Mika Häkkinen

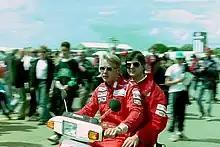
Häkkinen in the paddock before the 1993 British Grand Prix

For 1993, Häkkinen joined McLaren, originally as a race driver, although he became the team's official test driver when CART driver Michael Andretti was hired by the team. Apart from regular testing duties, Häkkinen entered two Porsche Supercup races, held as a support race for the Monaco Grand Prix, where he started at pole position and took victory in both races. He was promoted to a Formula One race seat after the Italian Grand Prix, when Andretti left Formula One. Häkkinen entered the Portuguese Grand Prix where he out-qualified regular driver Ayrton Senna. During the race, he retired due to collision with a concrete wall. At the next race held in Japan, Häkkinen claimed the first podium of his career with a third-place finish, and ended the season when his McLaren car suffered a brake pipe failure in Australia. Häkkinen concluded the season with 15th in the Drivers' Championship, scoring 4 points. In December, McLaren confirmed that Häkkinen would remain with the team on a three-year contract from the 1994 season onwards.